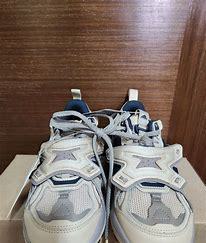
Brand: adidas
Model: Spiritain 2000